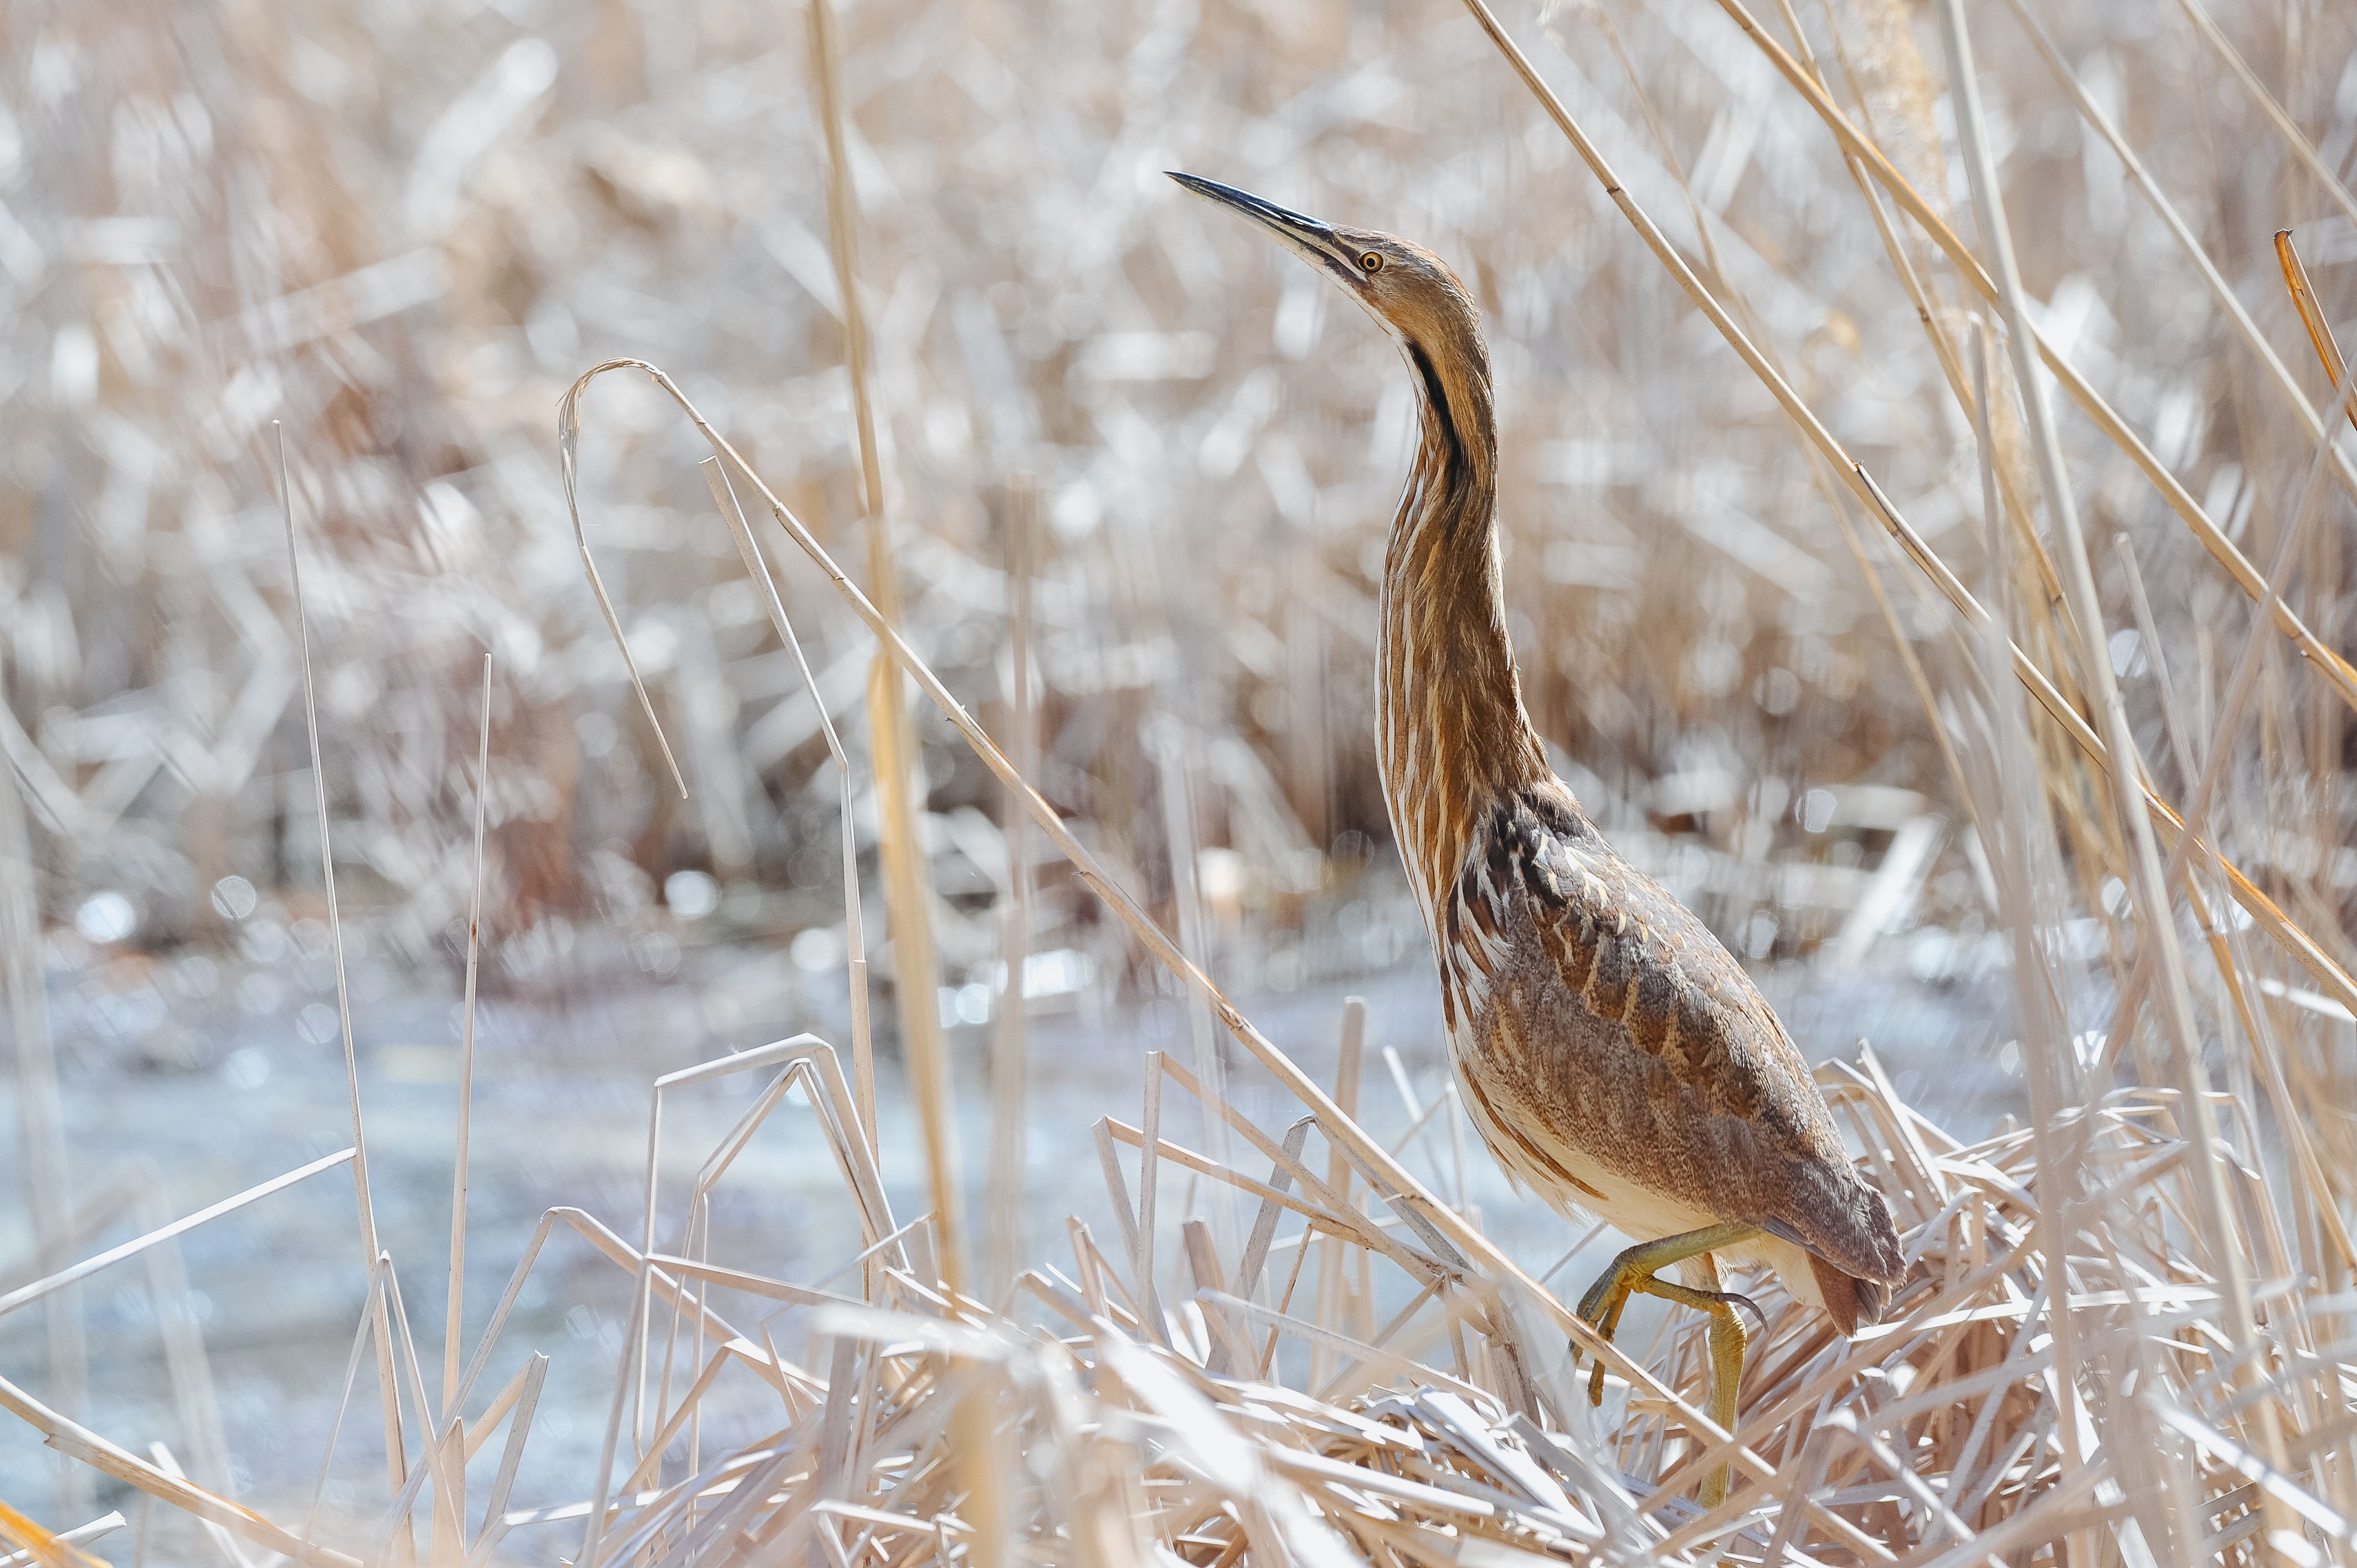
water bird
A picture of a water bird standing among dry grasses, showing a long, slender body, a long neck, and a pointed beak, against a natural background of dry grasses.
From a side view in natural daylight, a water bird appears standing among dry grasses, with a long, slender body, a long neck and a pointed beak, against a natural background of dry grasses, creating a natural and calm atmosphere with shades of brown and white.
Labels: Animal, Bird, Waterfowl, Heron, Land, Nature, Outdoors, Plant, Reed, Beak, Crane Bird, blurry background, Plants, Grasses
Camera: NIKON CORPORATION NIKON D3
Lens: 200.0-500.0 mm f/5.6, AF-S Nikkor 200-500mm f/5.6E ED VR
Aperture: F6.3
Exposure: 1/800 sec
ISO: 560
Focal length: 240.0 mm